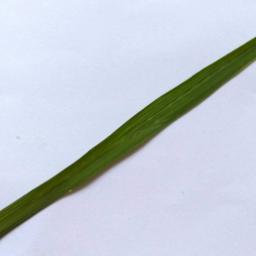
Label: Rice___Healthy